Zhuge Liang's Northern Expeditions

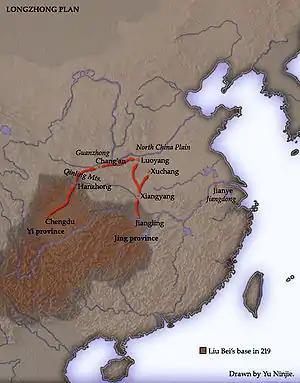
The Longzhong Plan

In 220, following the end of the Han dynasty, China was divided into three competing regimes – Cao Wei (or Wei), Shu Han (or Shu) and Eastern Wu (or Wu) – with each of them trying to unify the country under its rule.